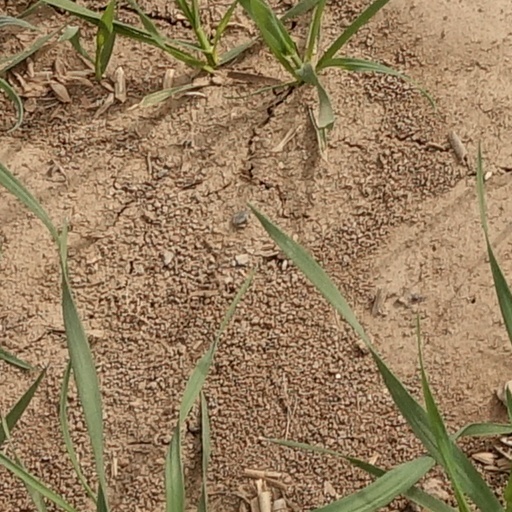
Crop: wheat